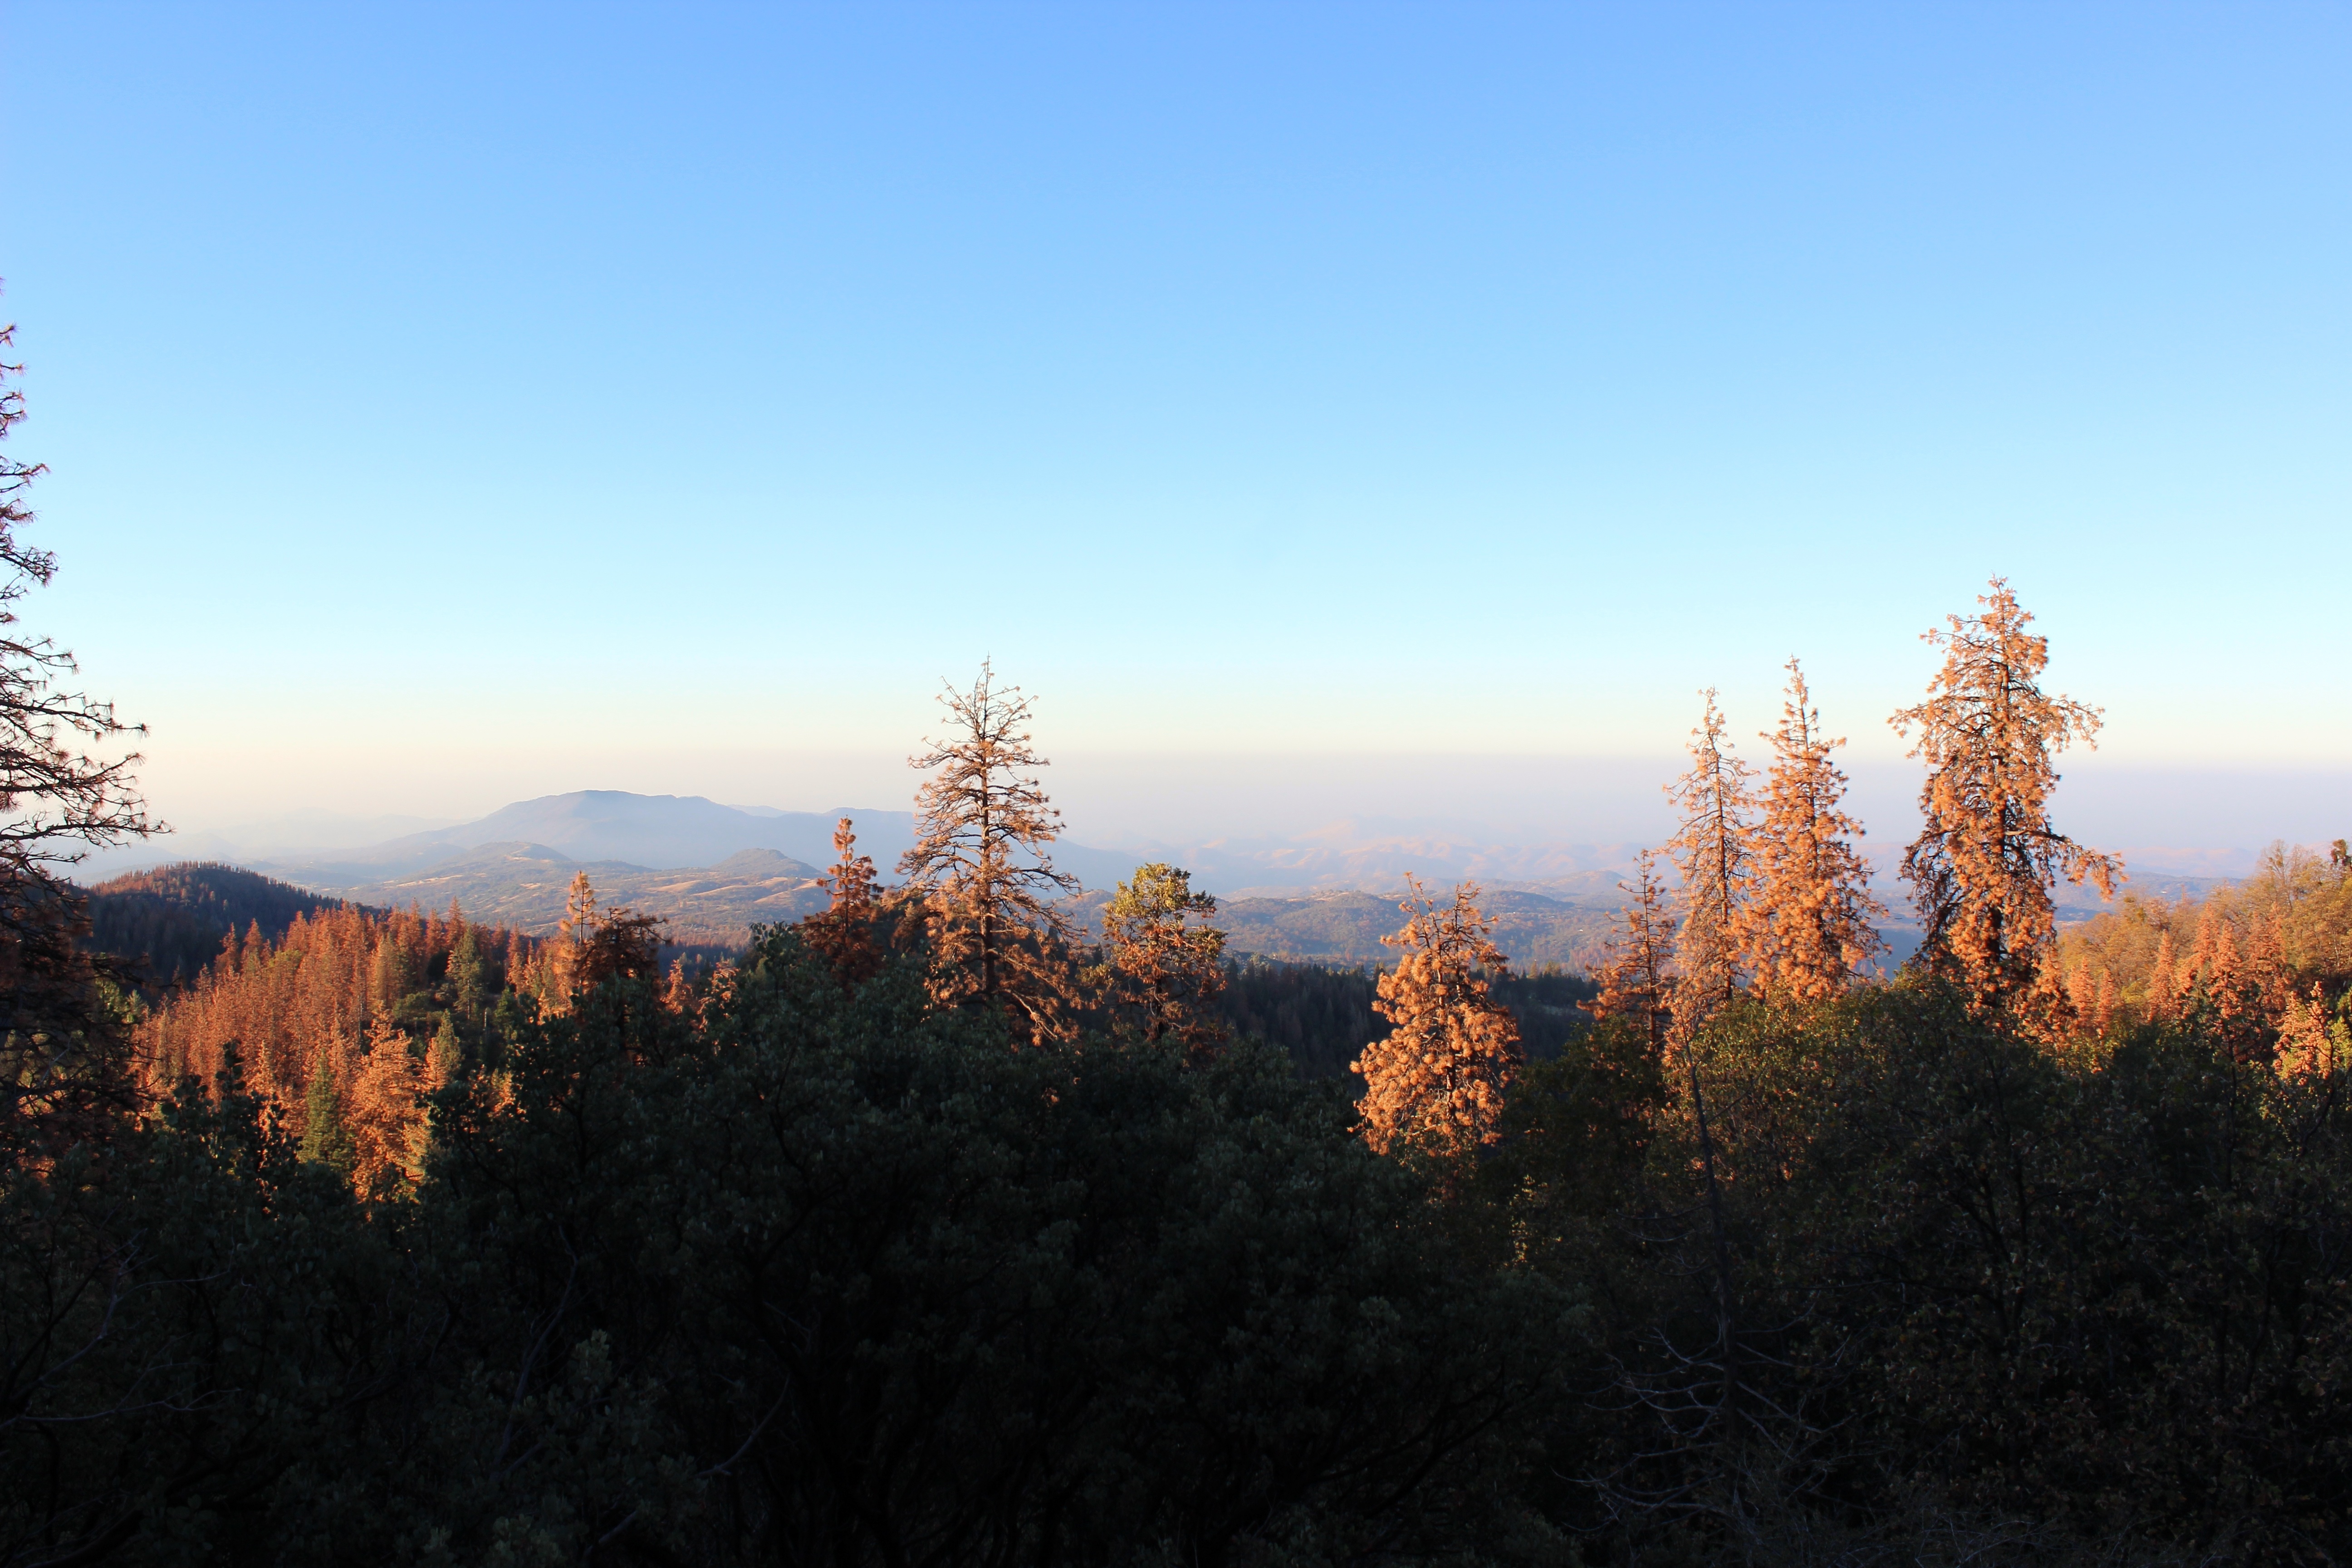
landscape, tree, nature, forest, wilderness, mountain, plant, sunrise, sunset, morning, leaf, dawn, dusk, evening, autumn, season, ridge, atmospheric phenomenon, woody plant, mountainous landforms